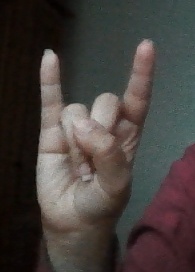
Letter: la